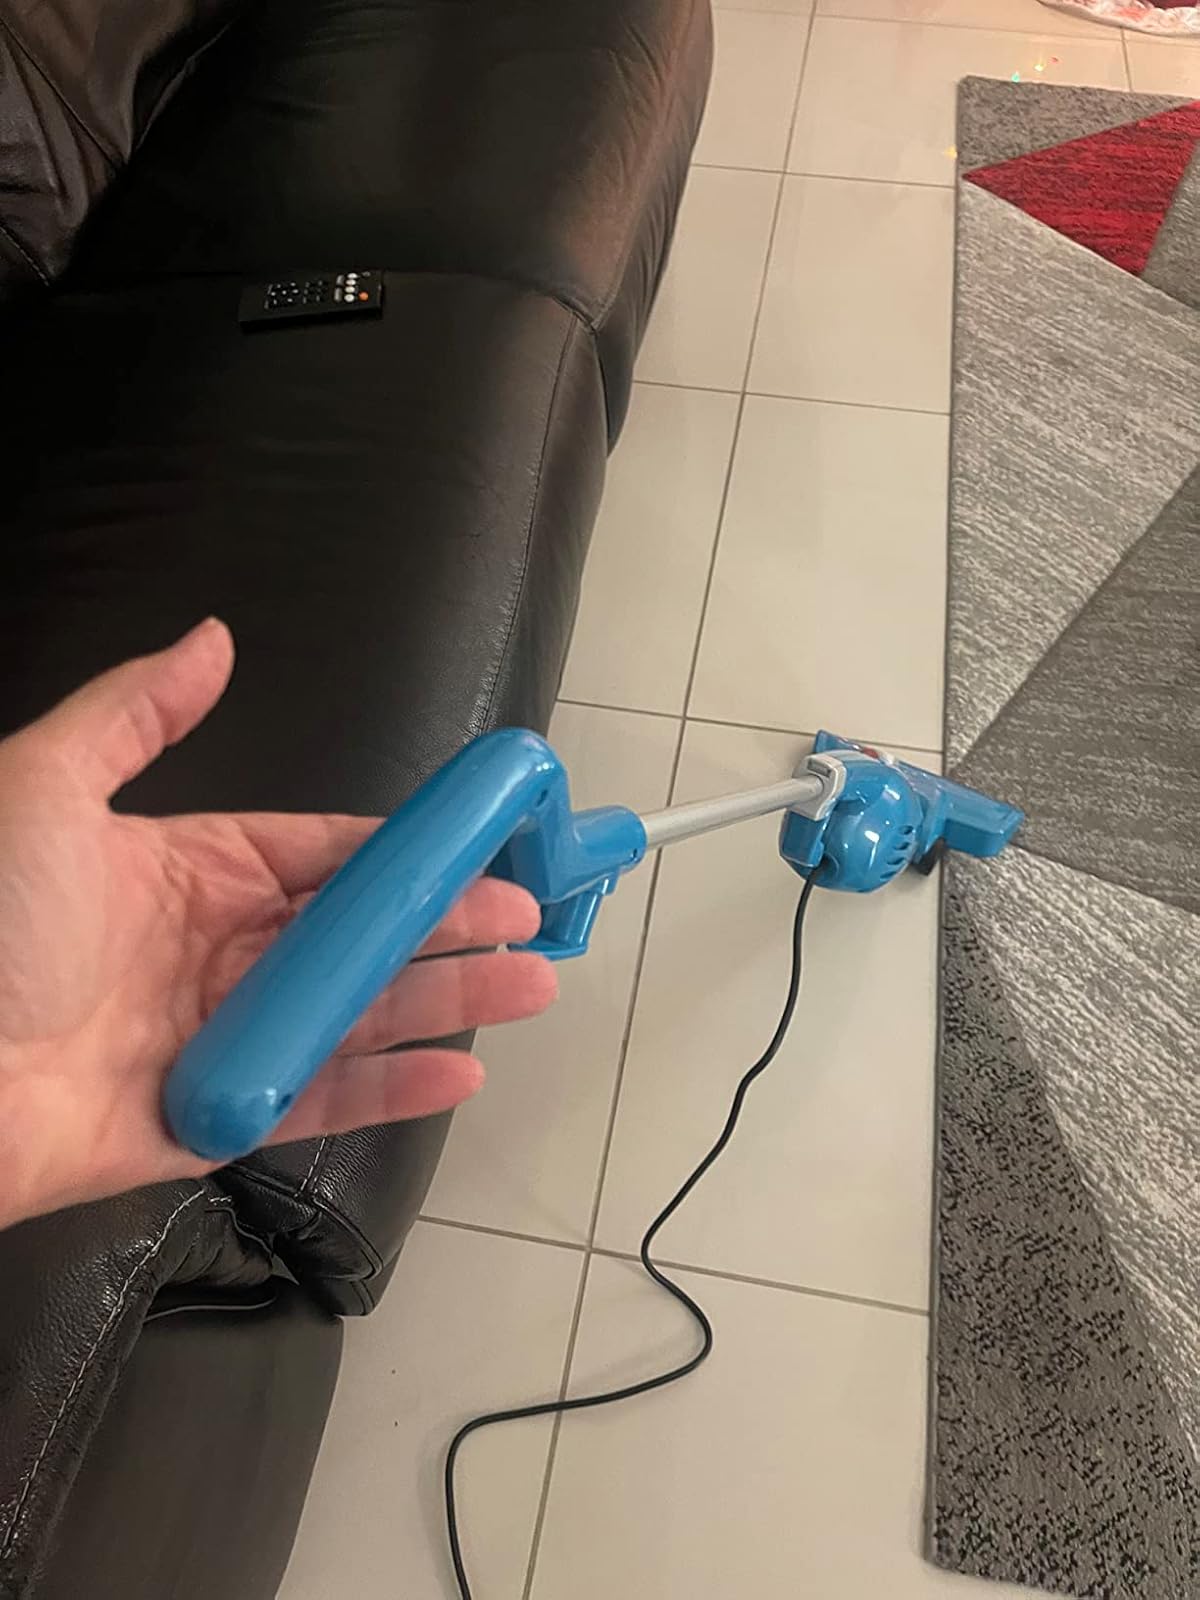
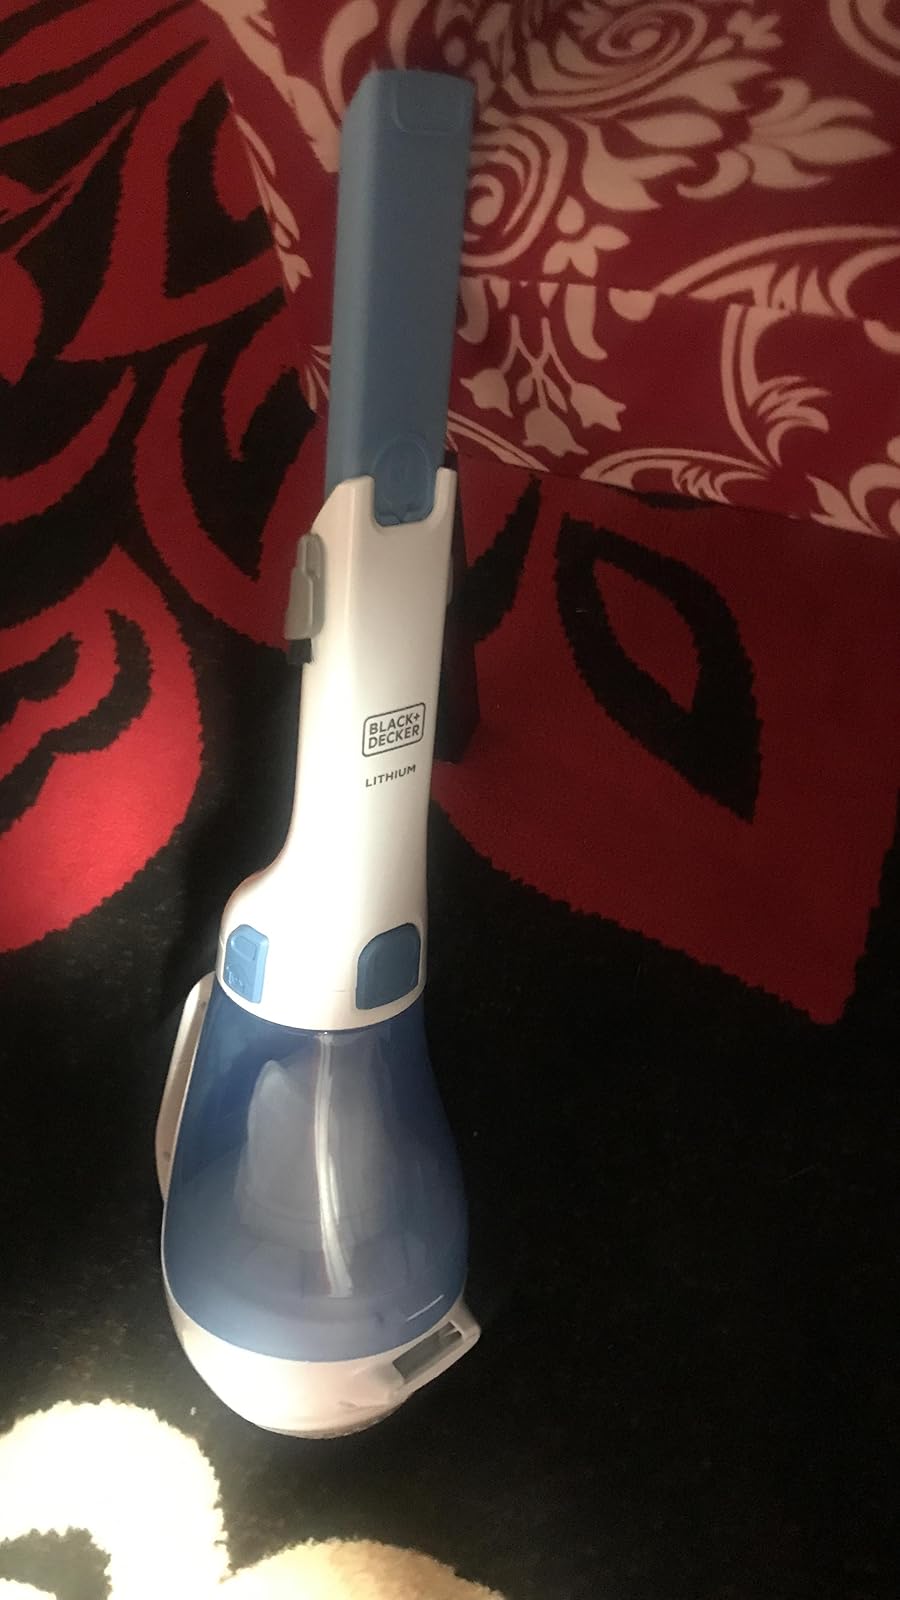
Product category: items_vacuum
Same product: no